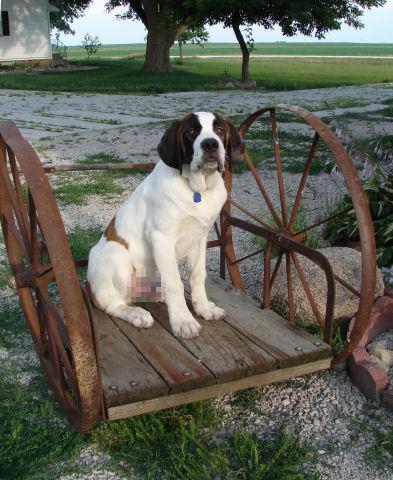
Saint_Bernard